Armadillo Aerospace

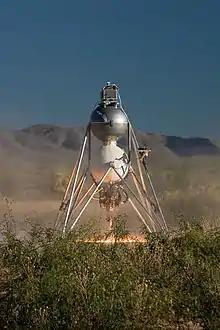
"Mod" vehicle taking off at LLC 2008

The 2008 Lunar Lander Challenge took place October 24–25 at the Las Cruces International Airport in New Mexico. Armadillo Aerospace competed for the third year but for the first time had competition, from the TrueZer0 team. Both received waivers from the FAA to fly experimental rockets.